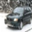
Label: automobile